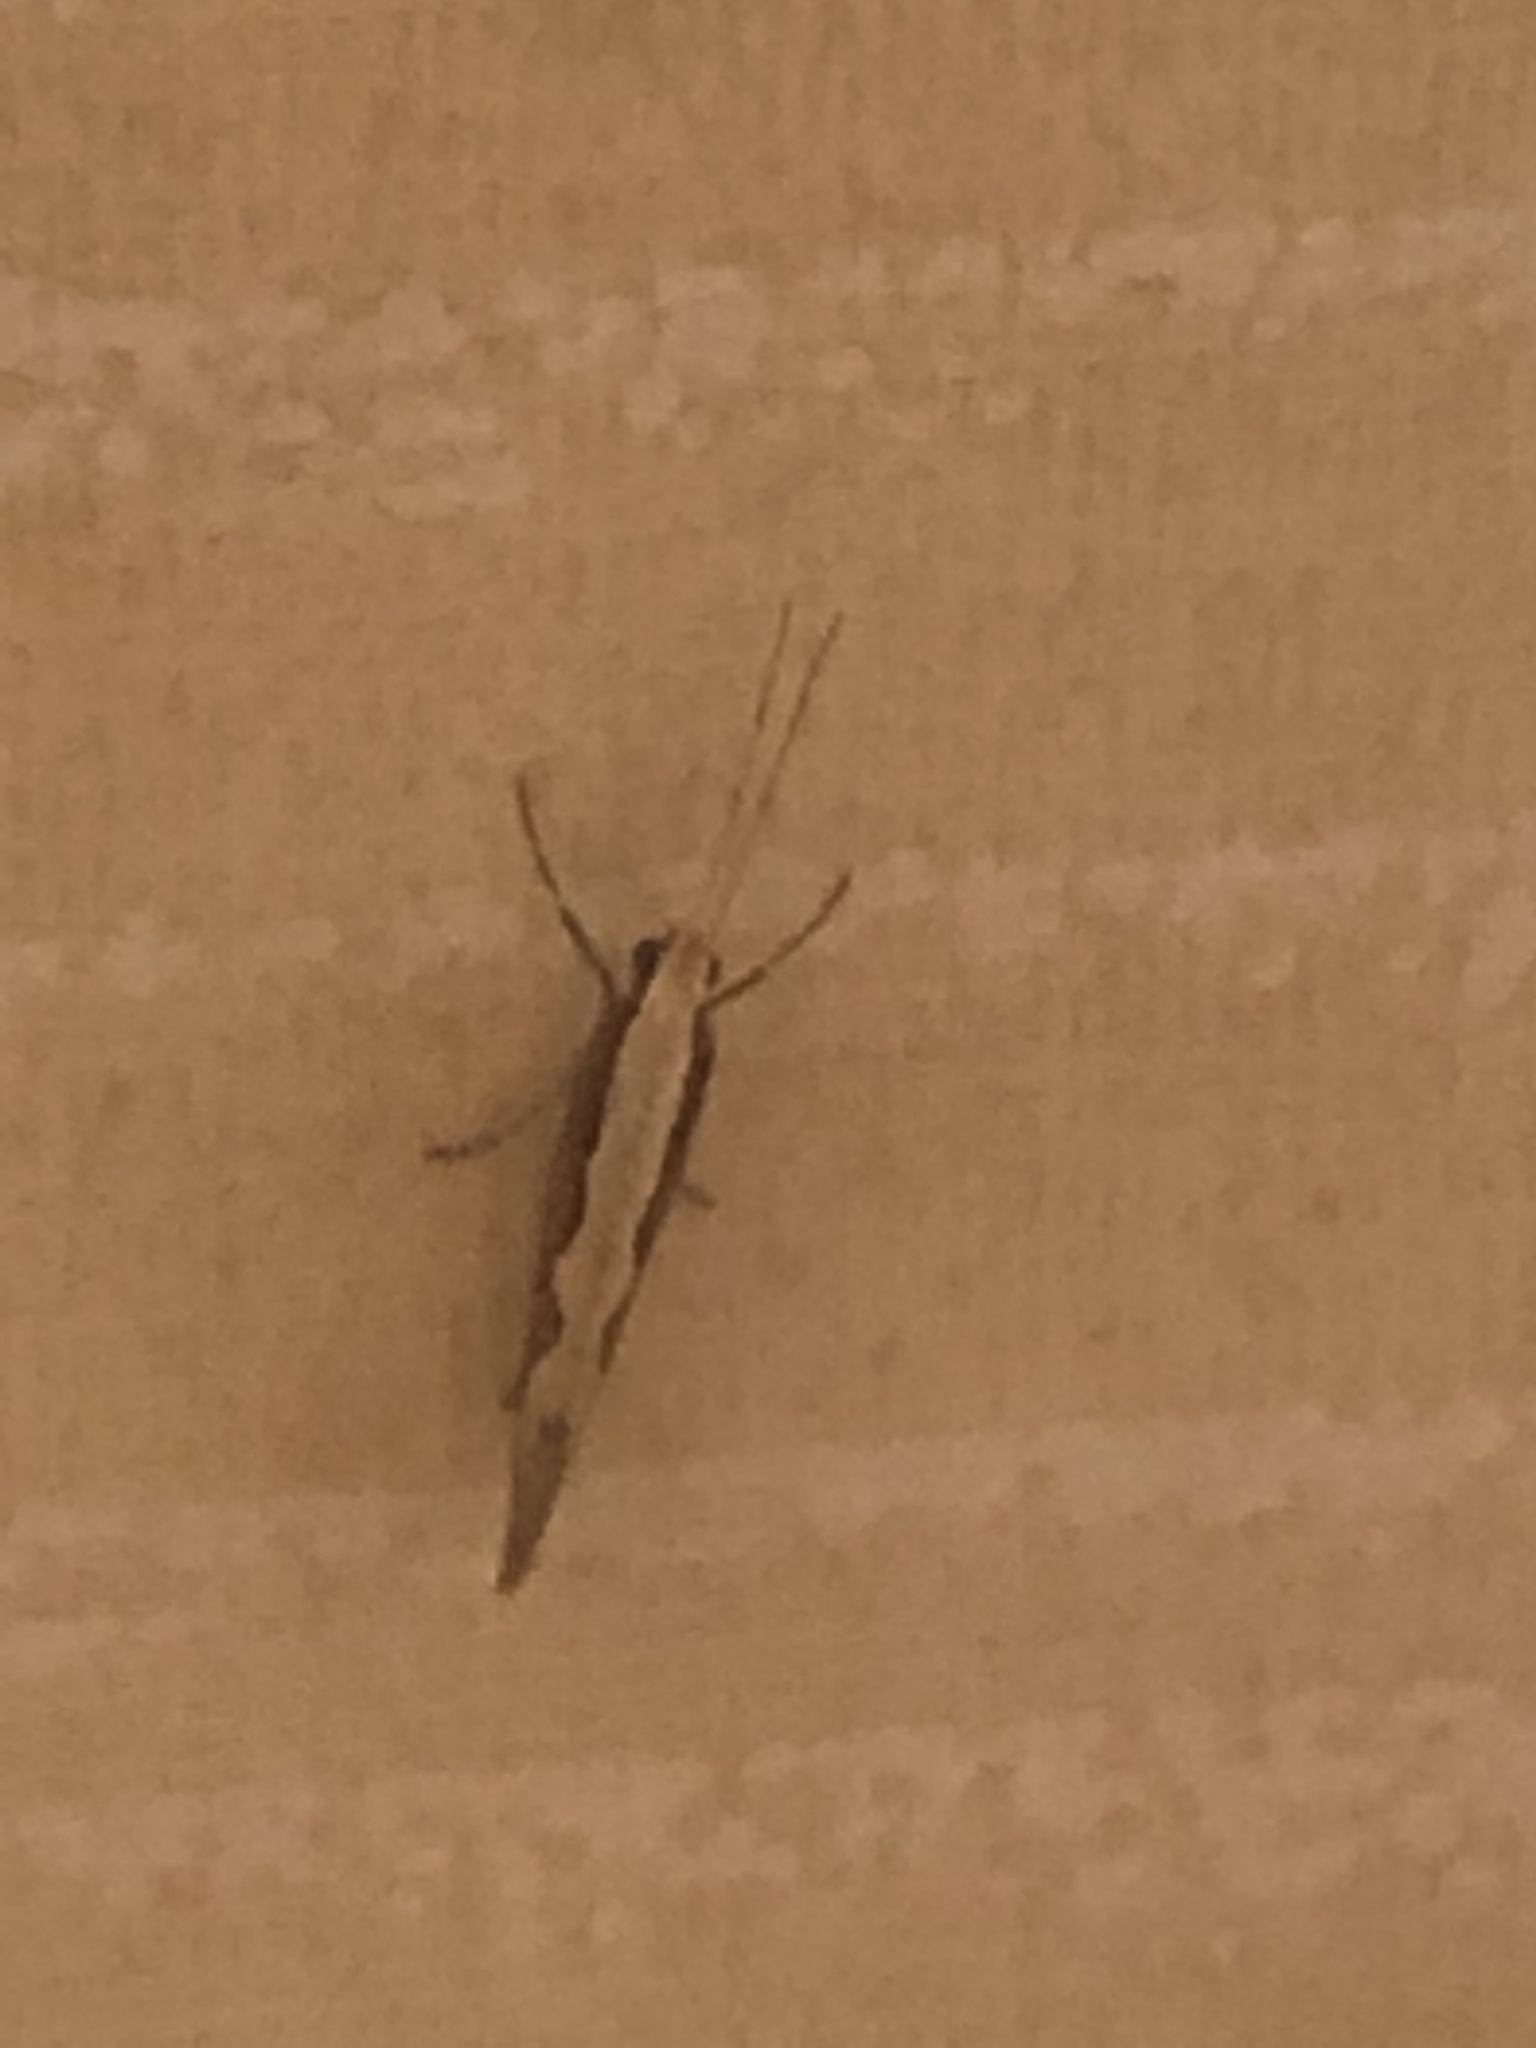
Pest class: diamondback_moth